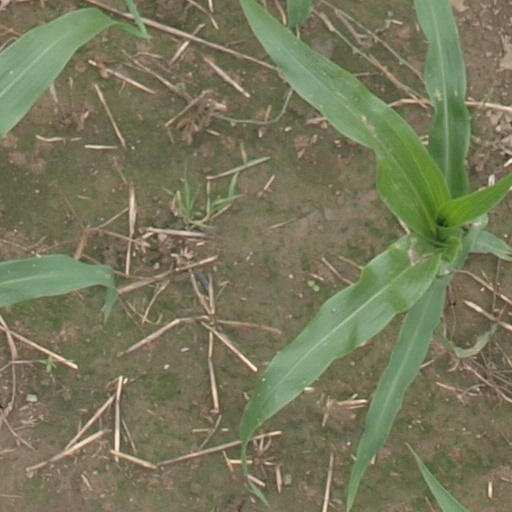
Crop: maize; corn